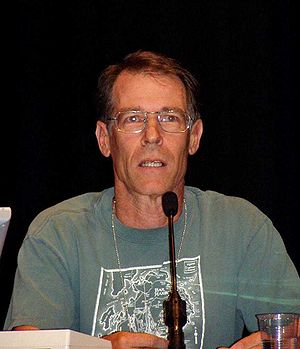
Kim Stanley Robinson
Kim Stanley Robinson ved den 63. Worldcon i Glasgow, august 2005
Kim Stanley Robinson er en amerikansk science fiction-forfatter, bedst kendt for sin prisbelønnede Mars-trilogi.